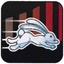
Concepts: Fast
Race